Julianne Moore

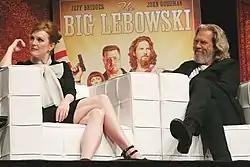
Moore played Maude Lebowski in "The Big Lebowski" (1998). She is pictured here, alongside Jeff Bridges with whom she co-starred in the film, at the 2011 Lebowski Fest.

Moore followed her success in "Boogie Nights" with a role in the Coen brothers' dark comedy "The Big Lebowski" (1998). The film was not a hit at the time of its release, but has since become a cult classic. Her role was Maude Lebowski, a feminist artist and daughter of the eponymous character who becomes involved with "The Dude" (Jeff Bridges, the film's star). At the end of 1998, Moore had a flop with Gus Van Sant's "Psycho", a remake of the classic Alfred Hitchcock film of the same name. She played Lila Crane in the film, which received poor reviews and is described by "The Guardian" as one of her "pointless" outings. A review in "Boxoffice" magazine bemoaned that "a group of enormously talented people wasted several months of their lives" on the film.